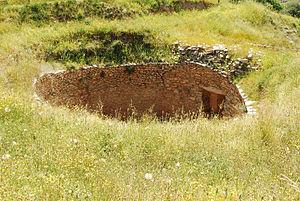
Mycènes